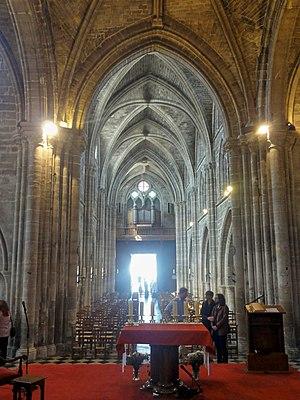
Nef, vue vers l'ouest.
L'église Saint-Léger de Mouy est une église catholique paroissiale de style gothique située à Mouy, commune de l'Oise en région Hauts-de-France en France. Elle possède un chœur polygonal remarquable du troisième quart du XIIᵉ siècle, et la nef et le transept achevés avant le milieu du XIIIᵉ siècle conservent une grande homogénéité. Le caractère trapu de ces parties de l'édifice, imputable à un rehaussement du sol et au caractère provisoire du clocher de très faible hauteur, est compensé par une disposition originale des fenêtres, et par une élévation sur trois étages au sein de la nef. Elle comporte ainsi un étage de galeries anciennement ouvertes sur les combles, mais aujourd'hui bouchées. Le portail occidental est très richement décoré, mais il a perdu son authenticité à la suite d'une restauration radicale au XIXᵉ siècle. L'église fait l’objet d’un classement au titre des monuments historiques depuis le 28 mai 1936. Son histoire reste pour sa plus grande partie dans l'ombre, toutes les archives s'étant perdues. Elle est au centre de la paroisse Sainte-Claire de Mouy.